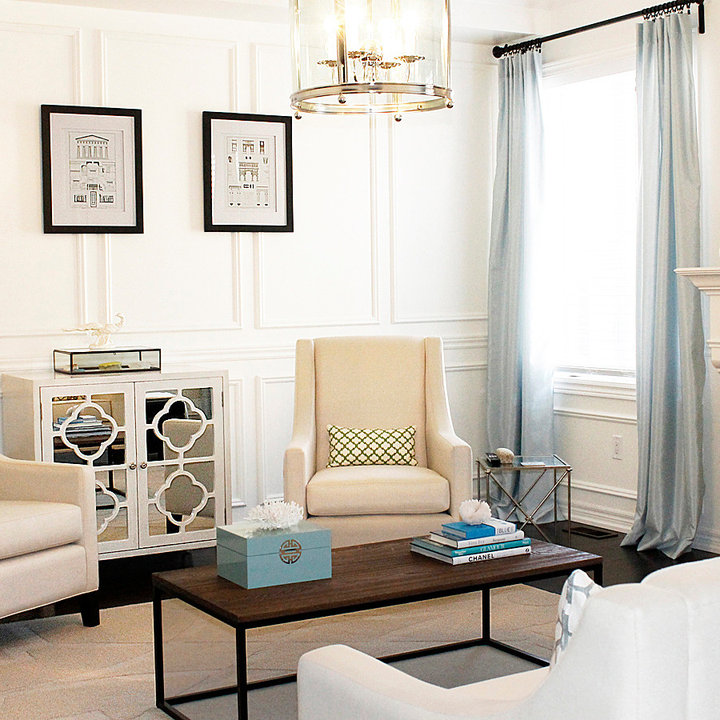
Style: Vintage